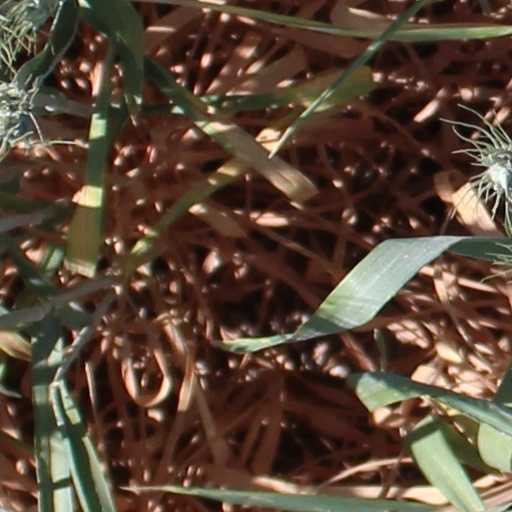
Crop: wheat